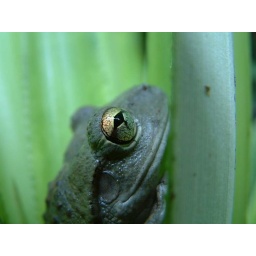
This frog was seen in the pineapple plant in our backyard.